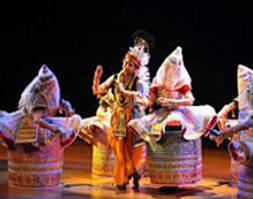
Dance form: manipuri